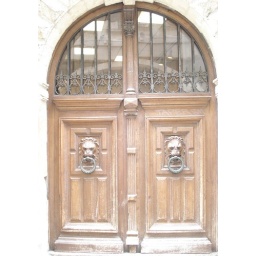
one of the oldest doors still standing in the city